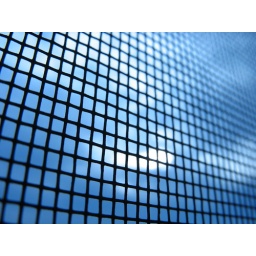
sky through a regular window net, taken in macro mode.